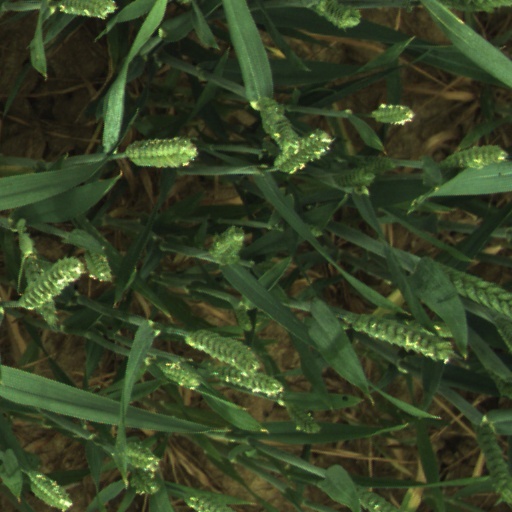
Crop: wheat